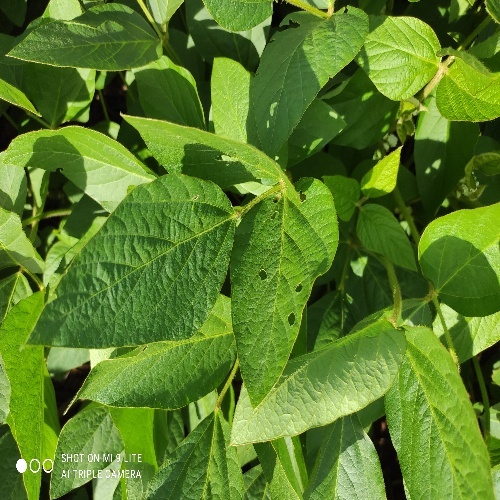
Label: Diabrotica_speciosa